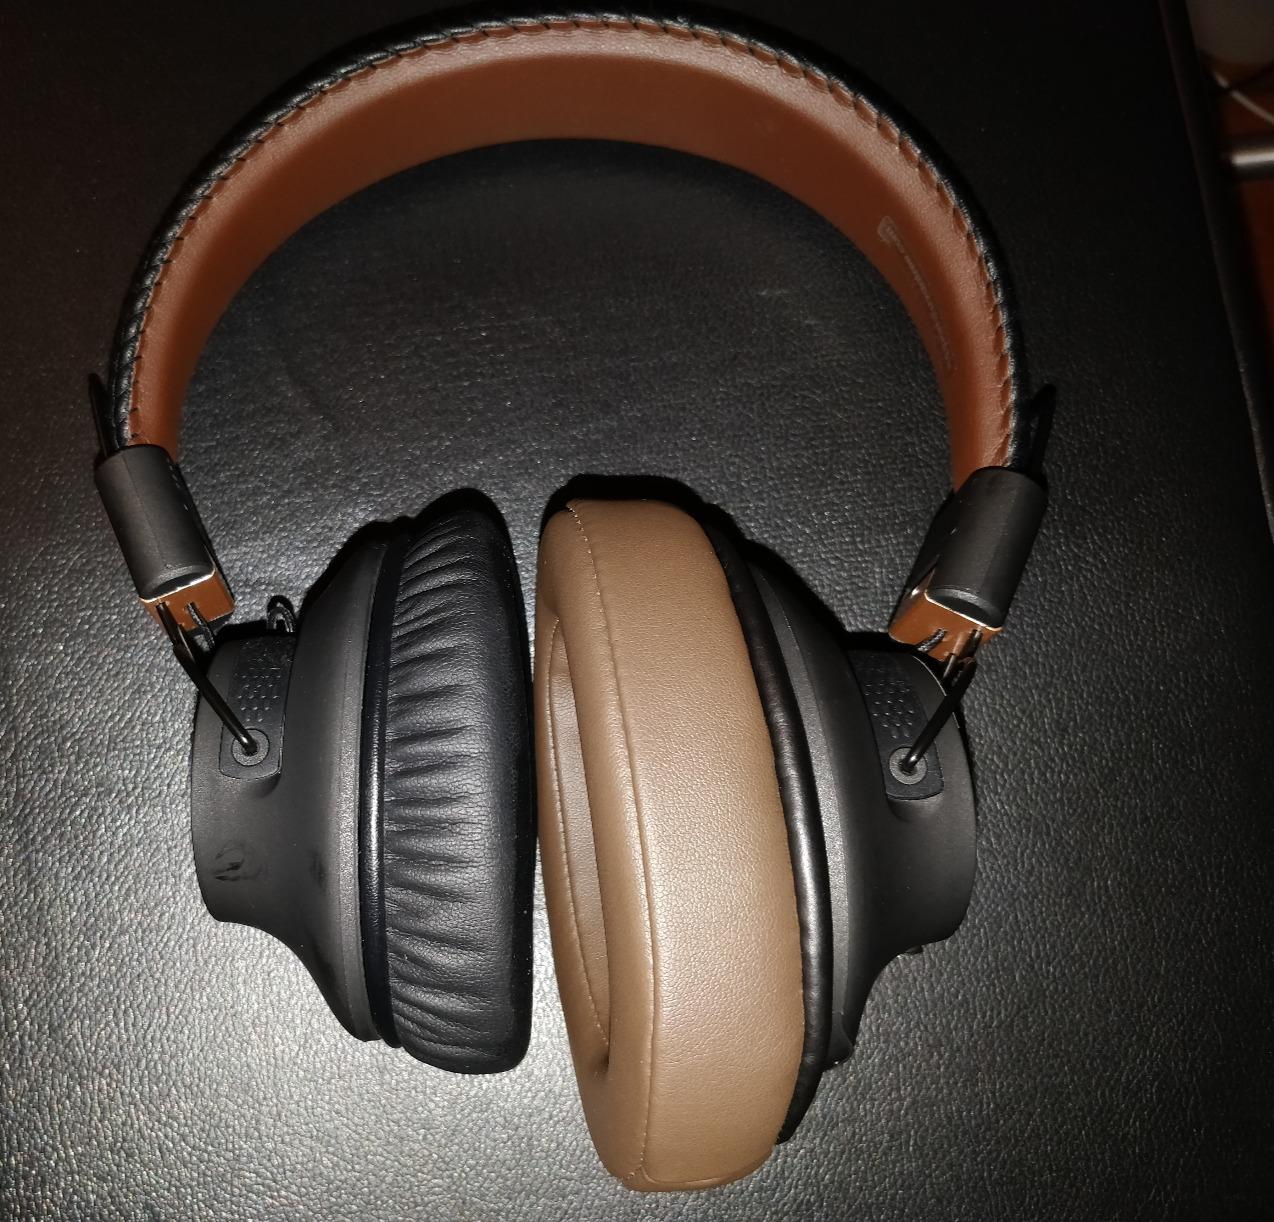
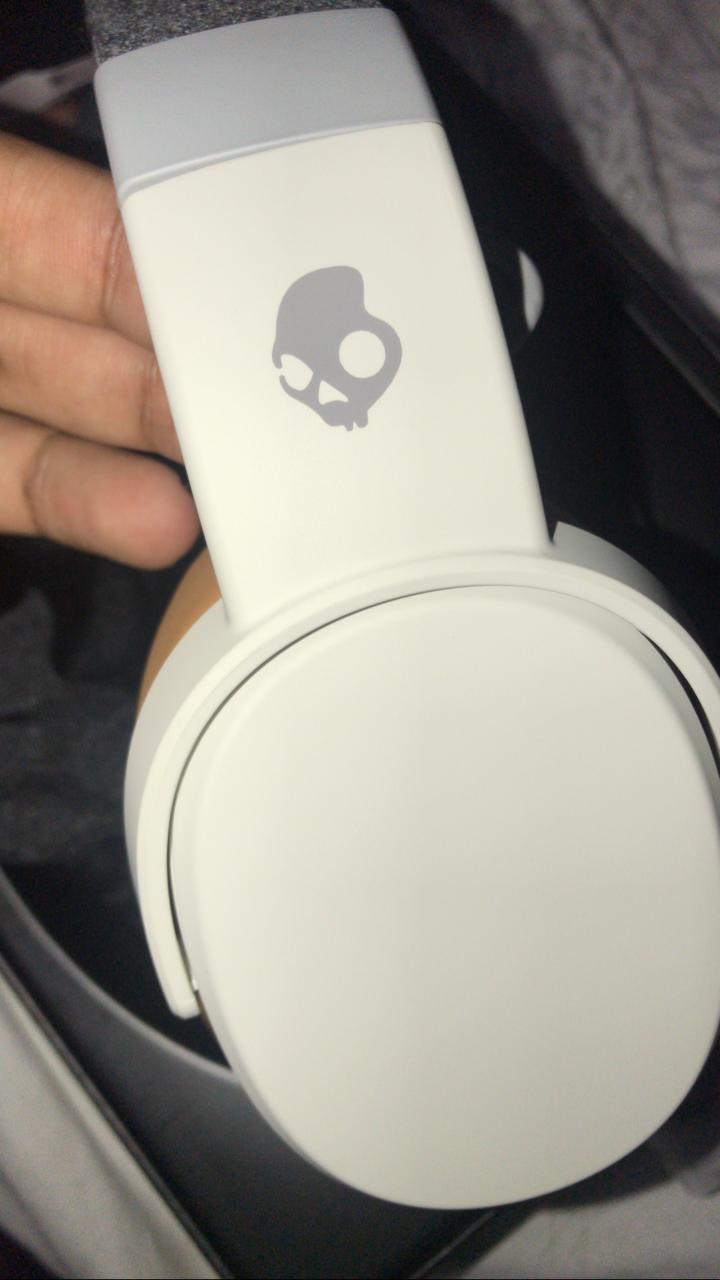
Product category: headphones
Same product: no